RAF Hospital Nocton Hall

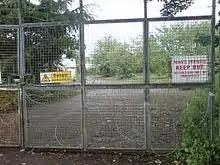

RAF Hospital Nocton Hall was a 740-bed RAF hospital in Nocton, Lincolnshire serving the predominantly RAF personnel based at the large number of RAF Stations in the area.